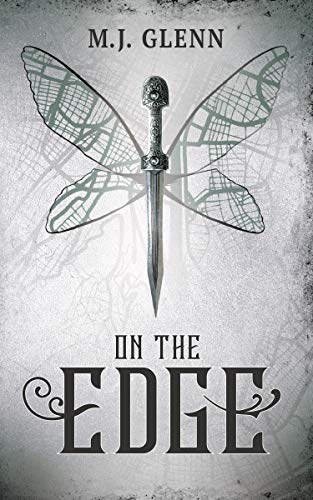
On The Edge (The Dwelling Hunter Series Book 1)
Category: Buy a Kindle
Review "I was quickly caught up in the world that M J Glenn introduces in this first book of the series and I read it over a weekend. I loved the pace of the action and the twists and turns in the plot. I'm left wanting to know happens next and more about the world that has been created." - Angela Rogers About the Author After a childhood of chasing fantasy creatures round rural Sussex, it's no surprise that Maddy Glenn's first published book series is set amongst the trees of Rundlewood Forest. In reality, she now lives in rural Suffolk, where she runs Softwood Self-Publishing, supporting a global network of independent authors through their own publishing journeys.Maddy's first two books in the Dwelling Series are available now and when she's not editing the fantasy novels of fellow authors, Maddy is busy writing the third installement!
Features: For two years, Ebony Wick has survived alone as an outlaw and highwaywoman in Rundlewood Forest. She doesn’t need people. She only needs to survive. But when Hunter Sparrow breaks into her camp and invites her to join his gang, the Bounty Hunters, she finds herself facing a difficult choice. With a burning desire for revenge against a powerful enemy, Ebony must choose between reason and instinct. But in doing so, she discovers a long-hidden secret that will change her world forever.